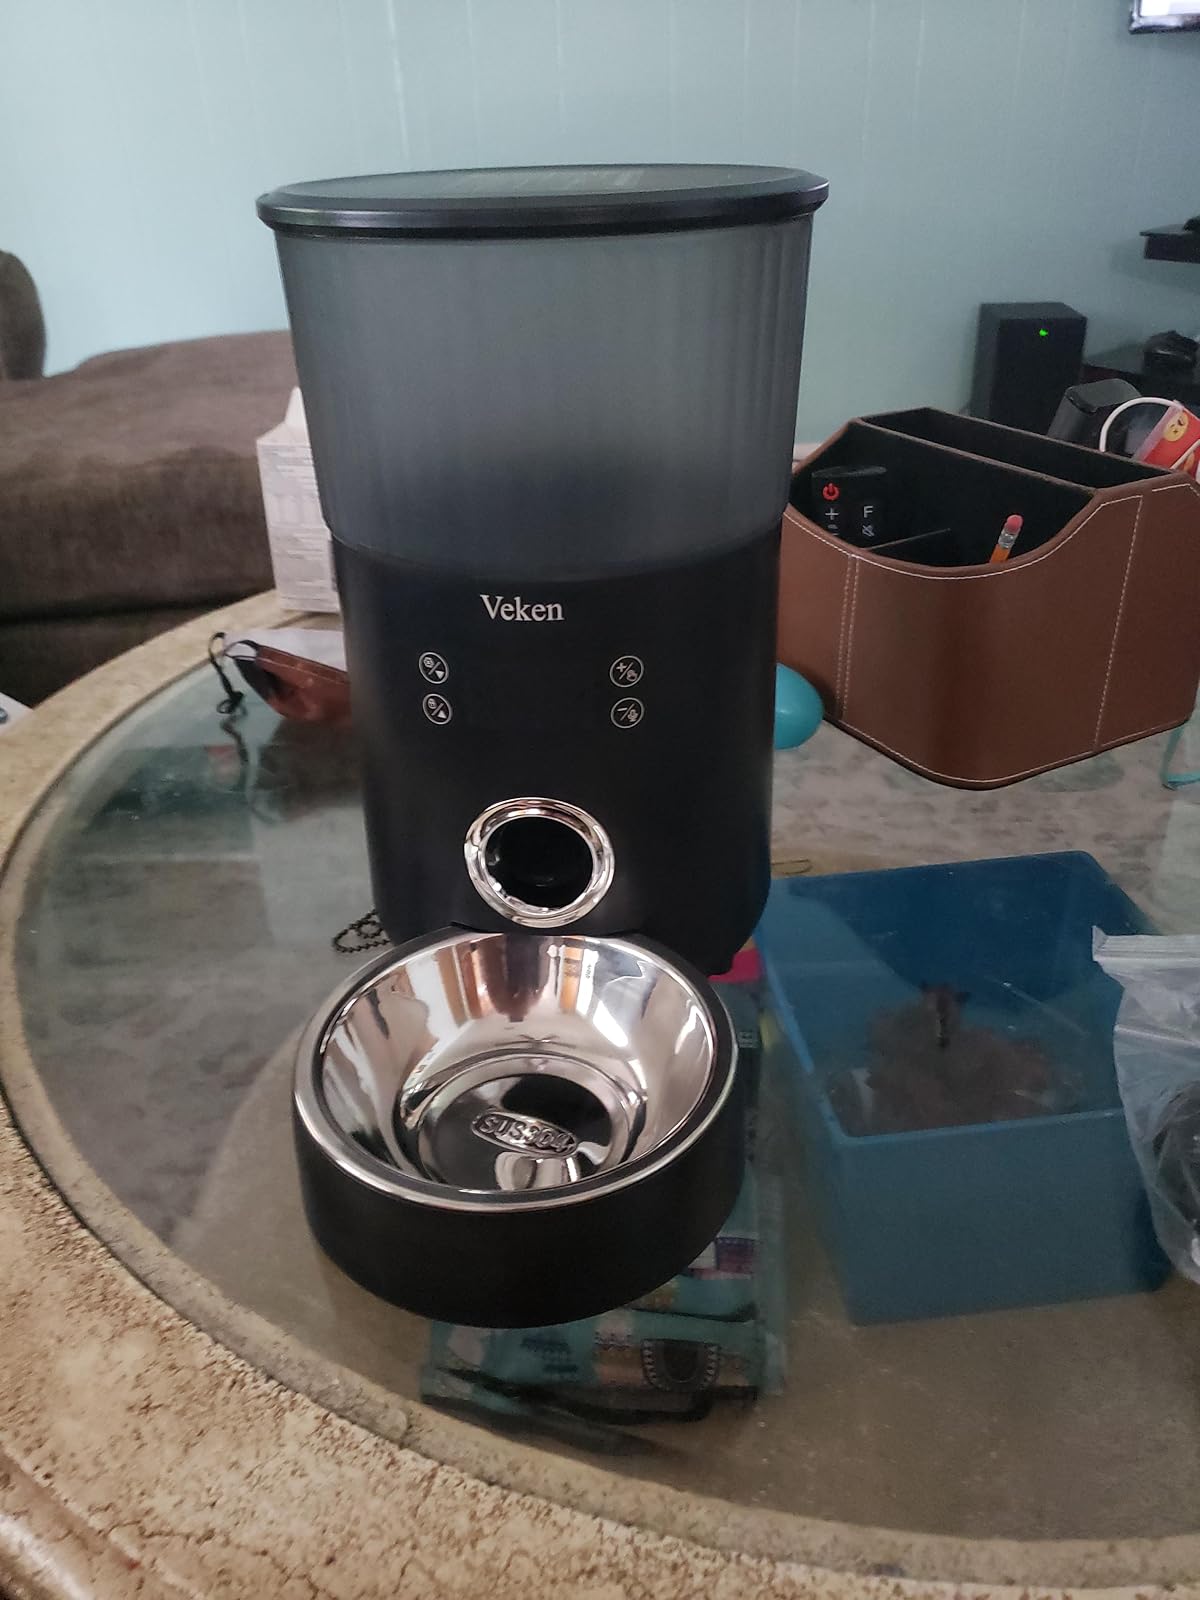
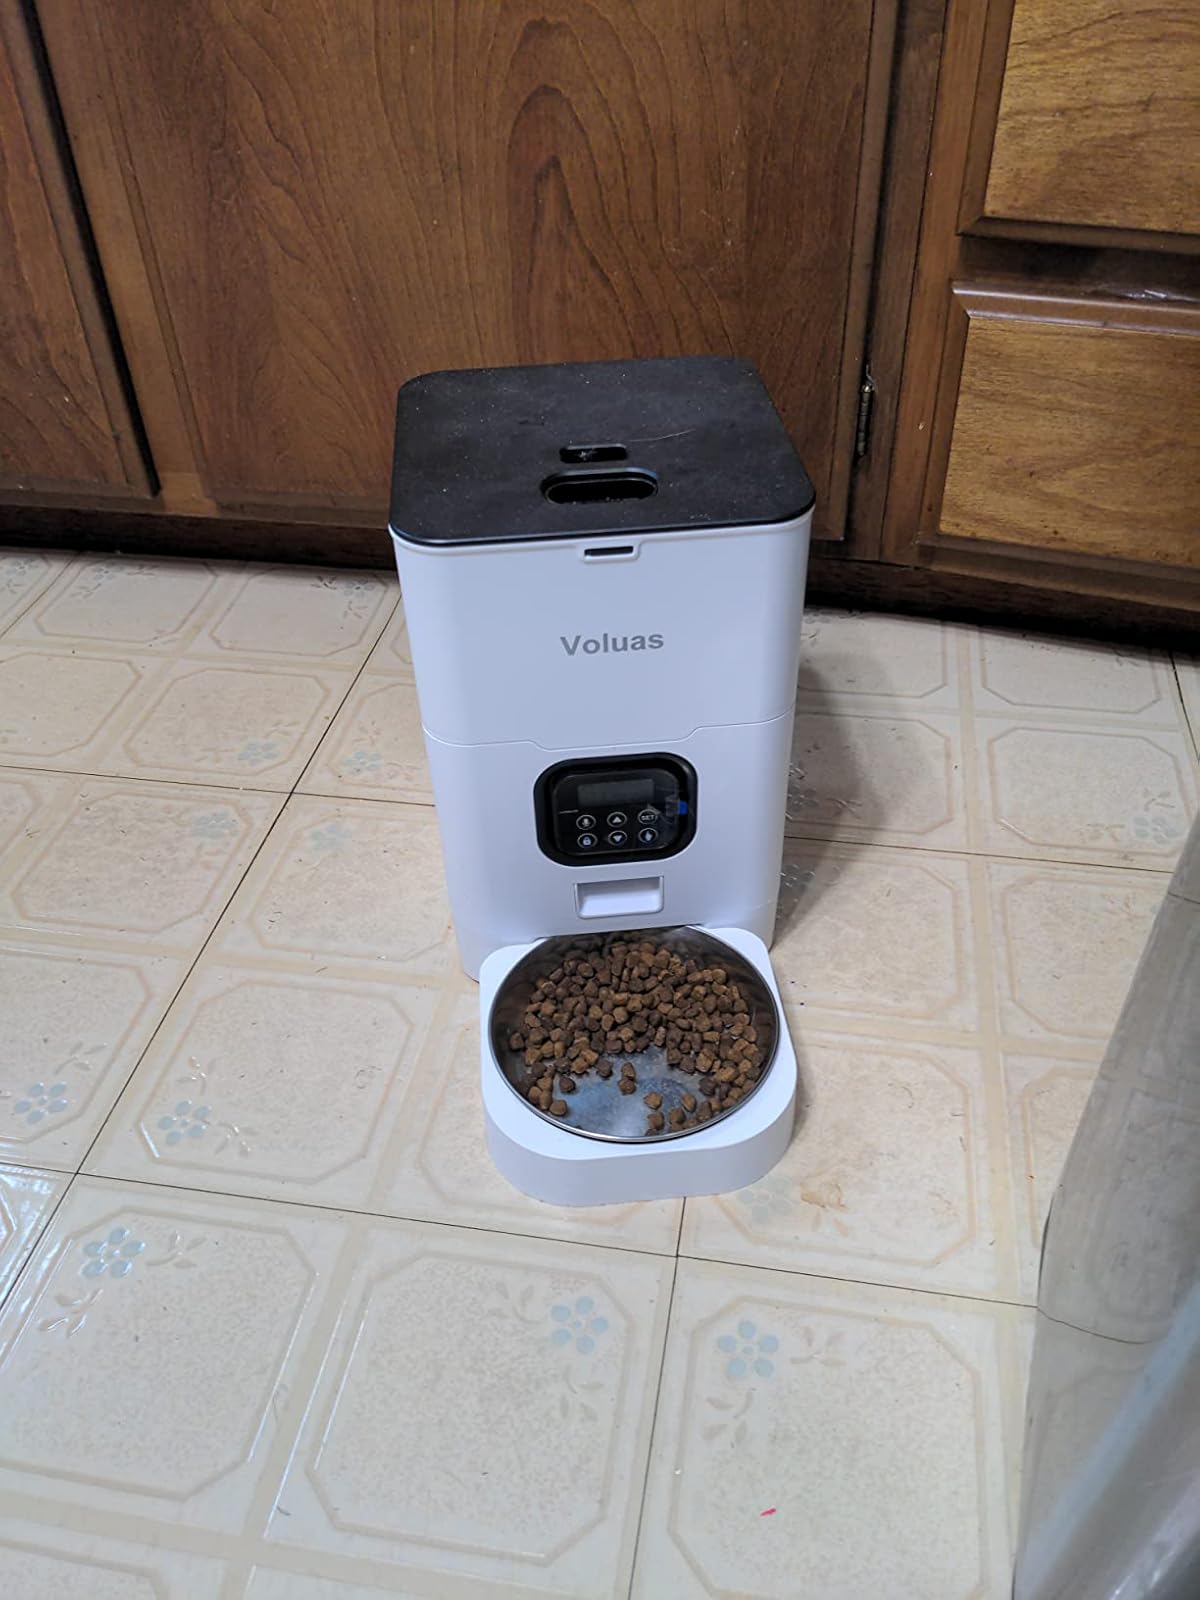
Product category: items_feeder
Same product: no